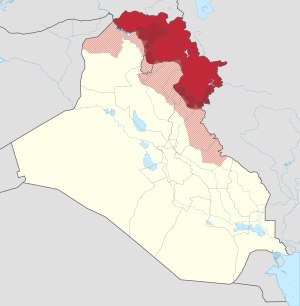
Kurdistan (Irak)
     Officielle grænser